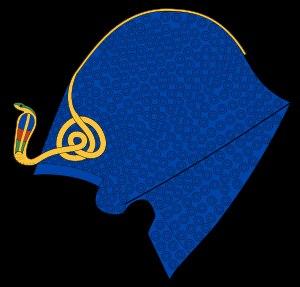
Le khépresh est l'un des attributs des pharaons de l'Égypte antique.